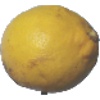
Label: Lemon 1